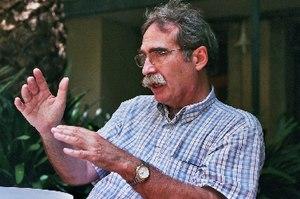
Jaume Cabré i Fabré, né le 30 avril 1947 à Barcelone, est un philologue, écrivain et scénariste espagnol d'expression catalane.